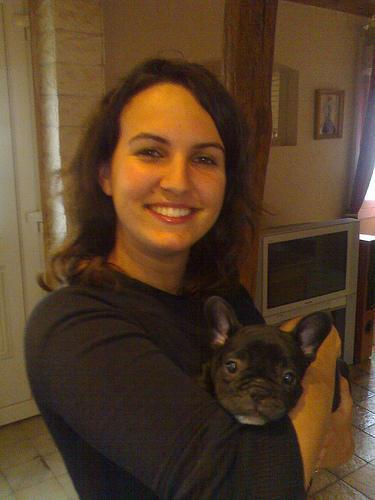
French_bulldog